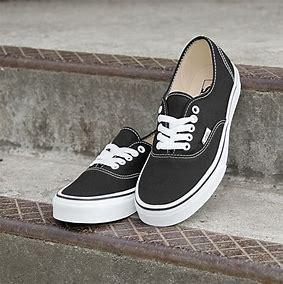
Brand: Vans
Model: Skate